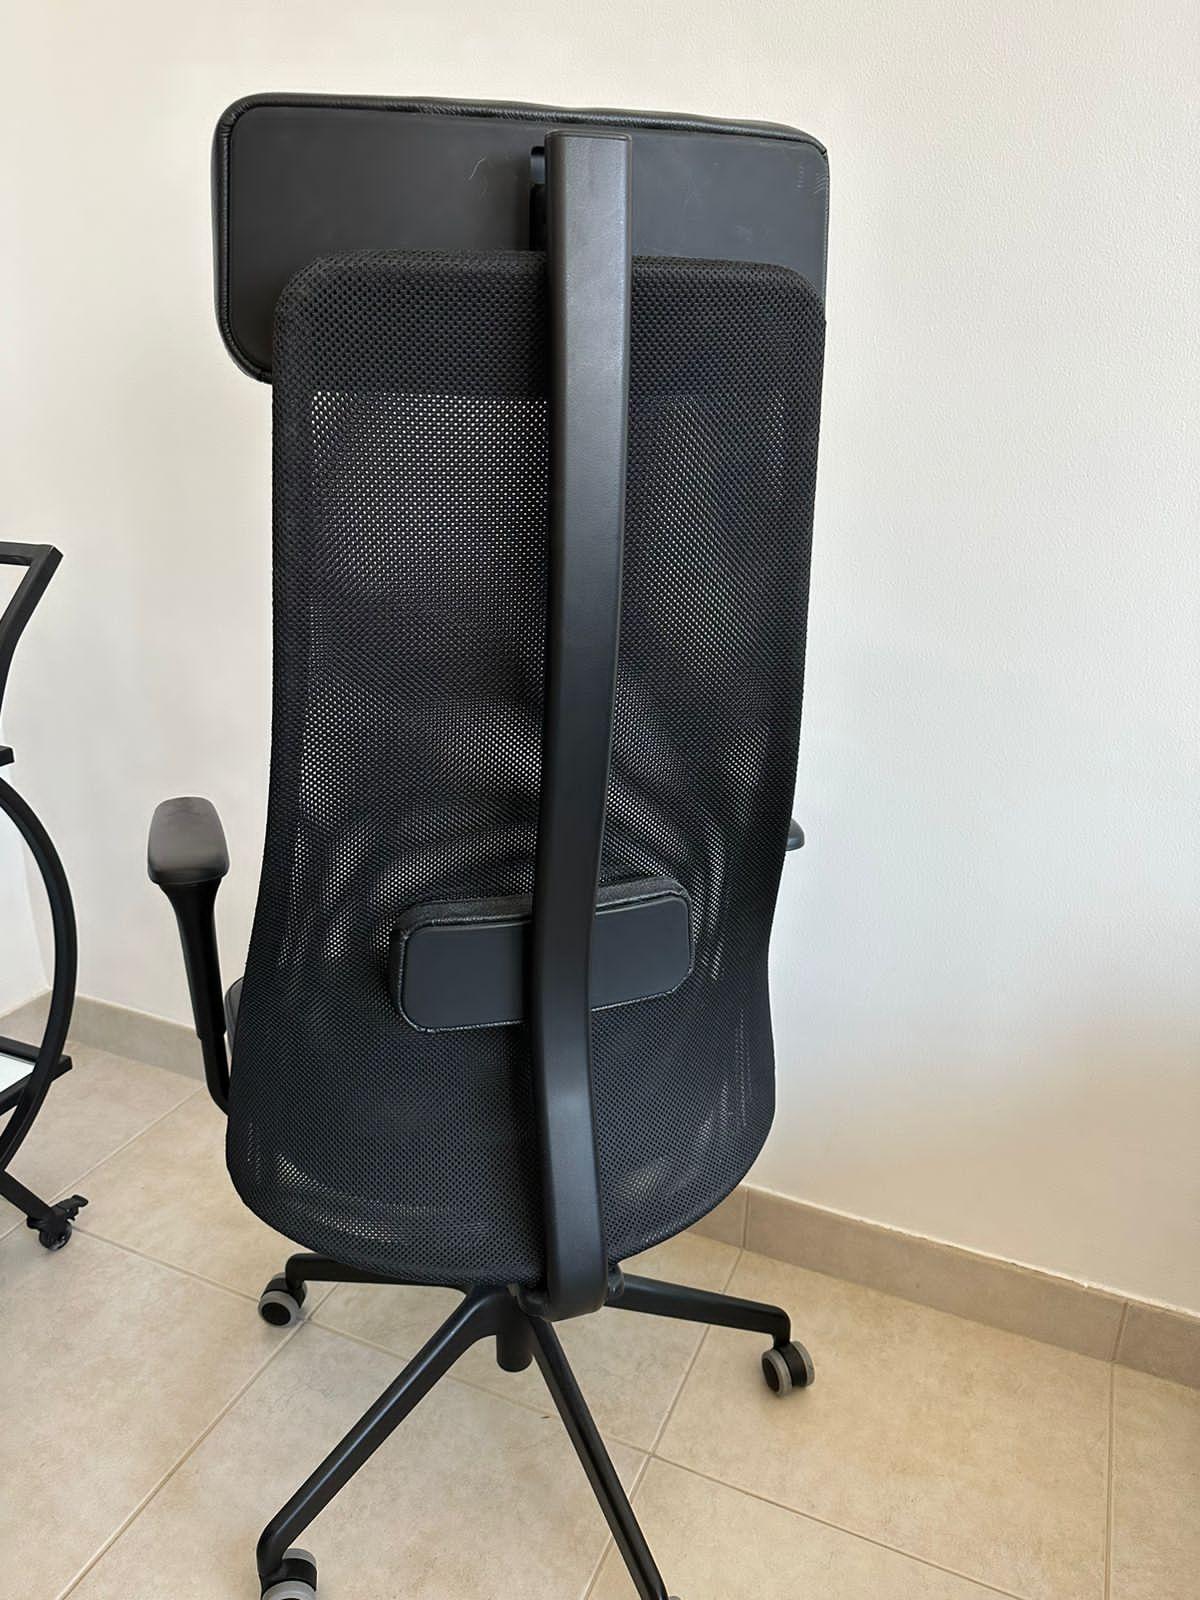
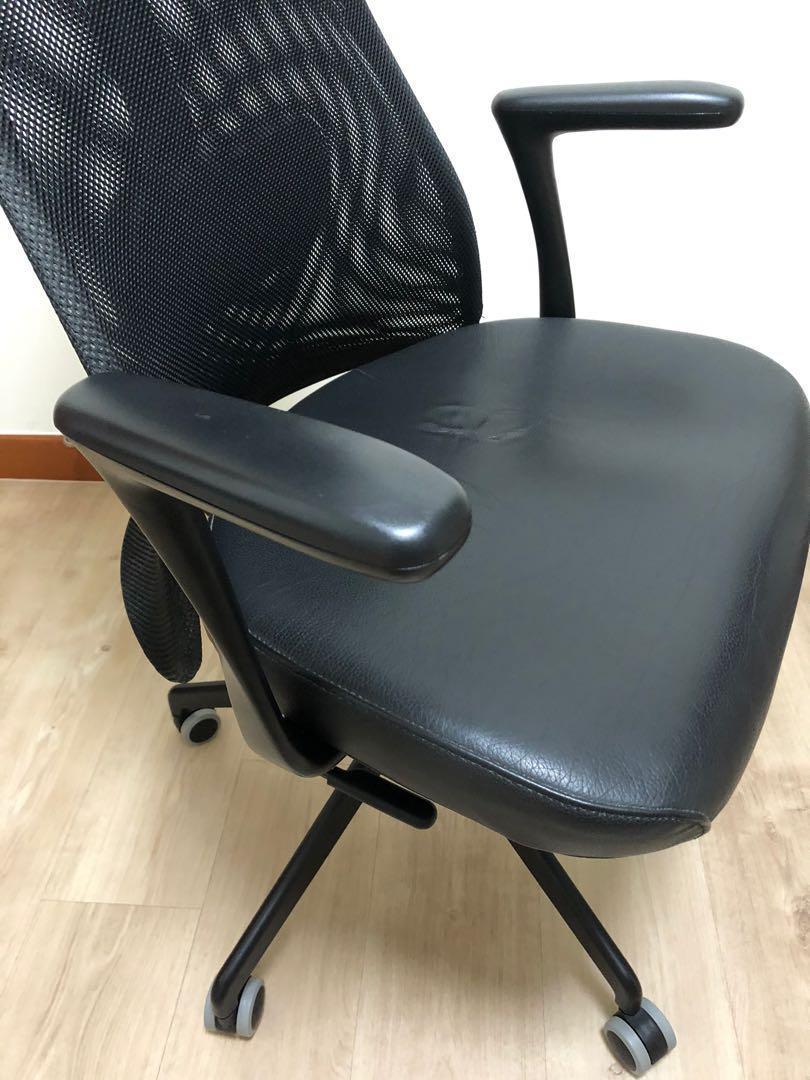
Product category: items_chair
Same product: yes